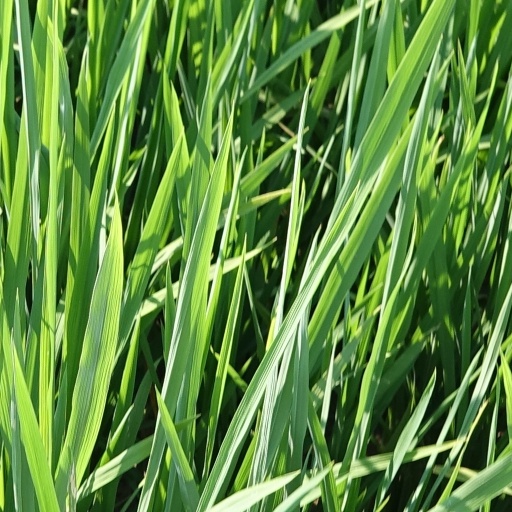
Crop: rice